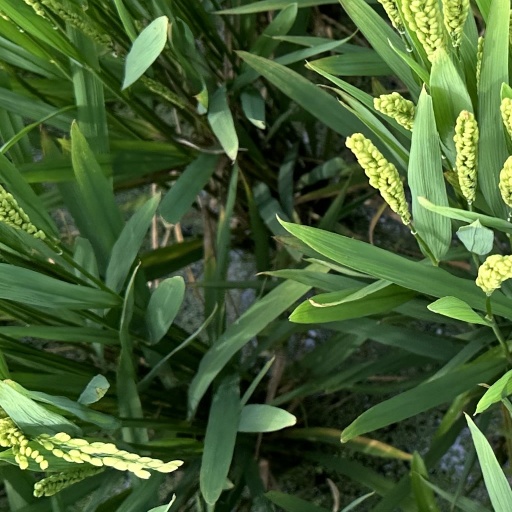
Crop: rice